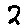
Label: 2